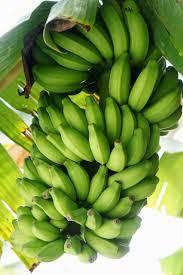
Ndizi hili ambayo tunaweza kuiona imeweza kuzaa ndizi ambayo inaweza kutakikana kwa binadamu, unaweza kuona pia ndizi ile haijaweza kuiva vizuri  hili kwa lishe bora.